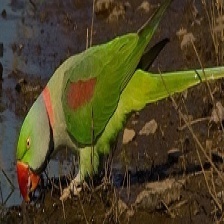
Species: ALEXANDRINE PARAKEET
Scientific name: PSITTACULA EUPATRIA